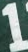
Number: 1